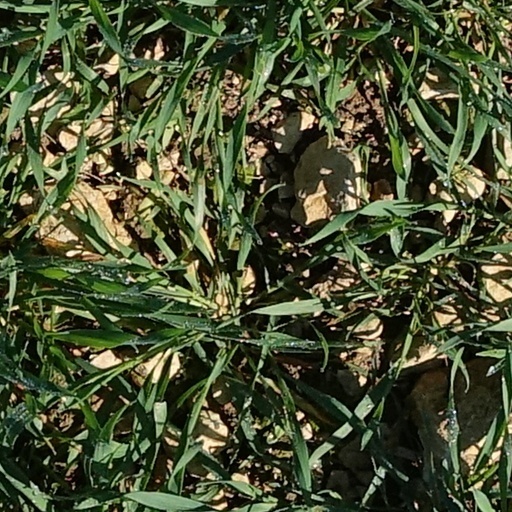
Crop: wheat